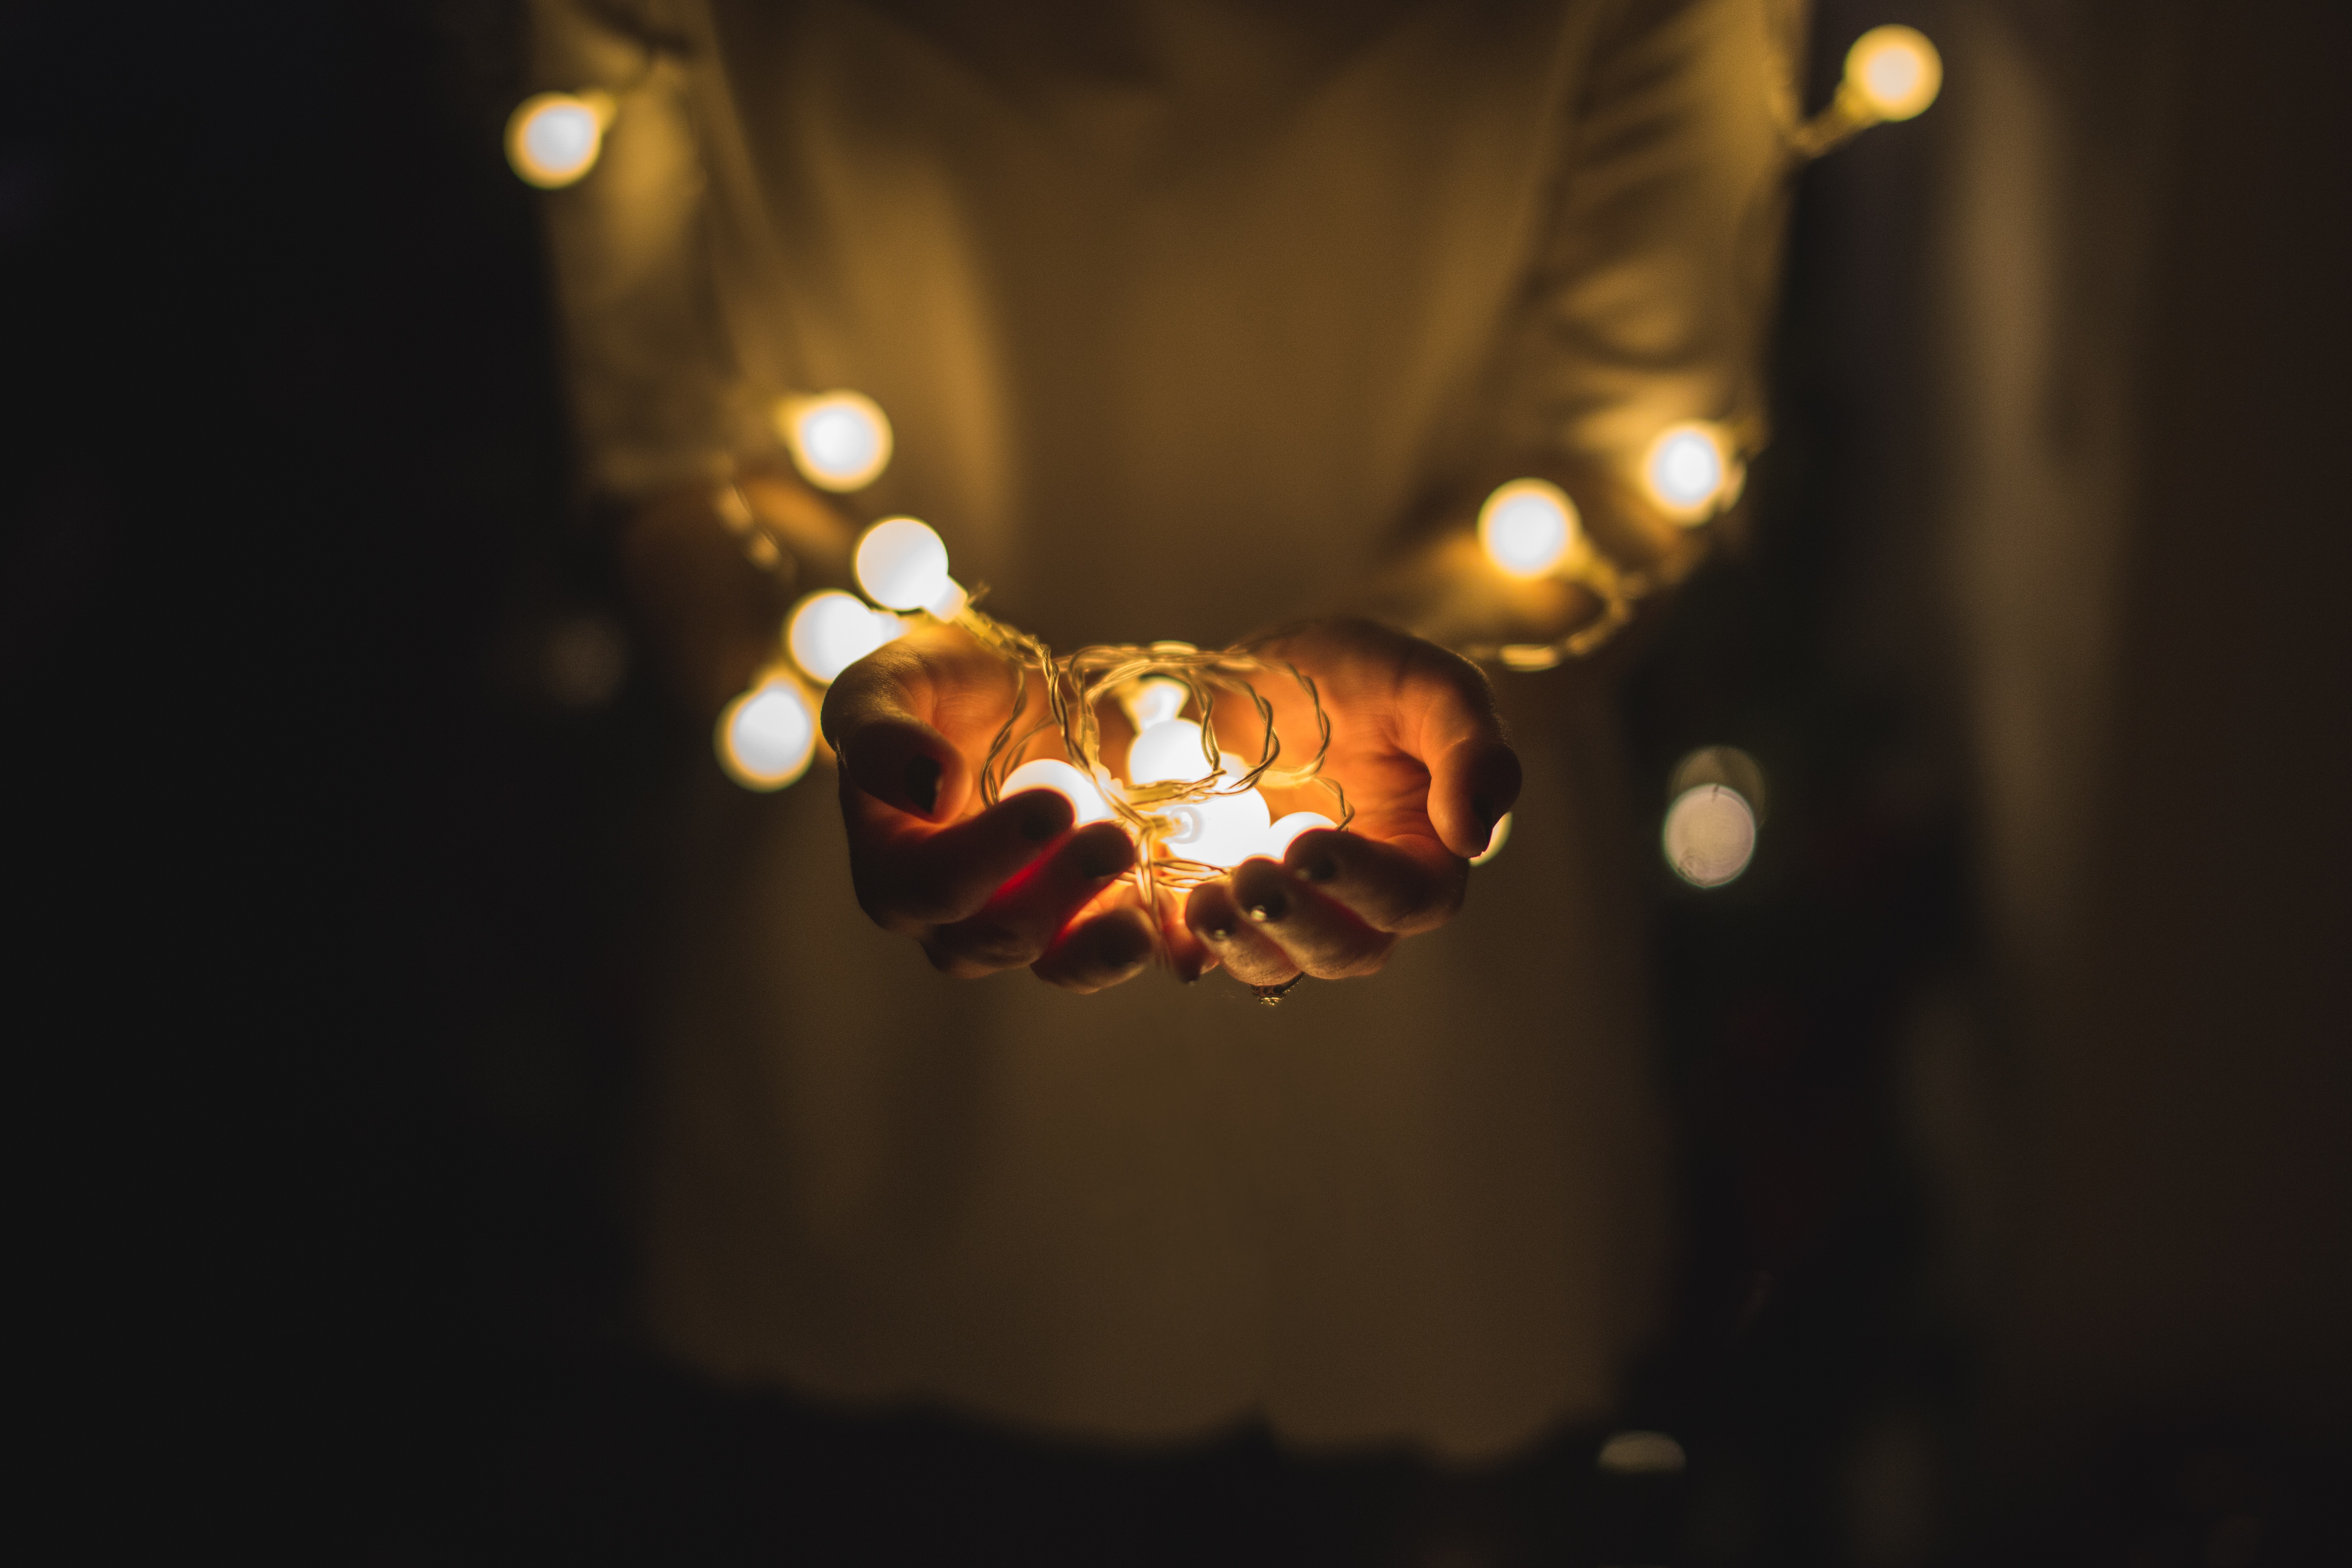
hand, light, night, photography, flower, petal, dark, reflection, red, darkness, black, yellow, lighting, close up, fairy light, light fixture, macro photography, computer wallpaper